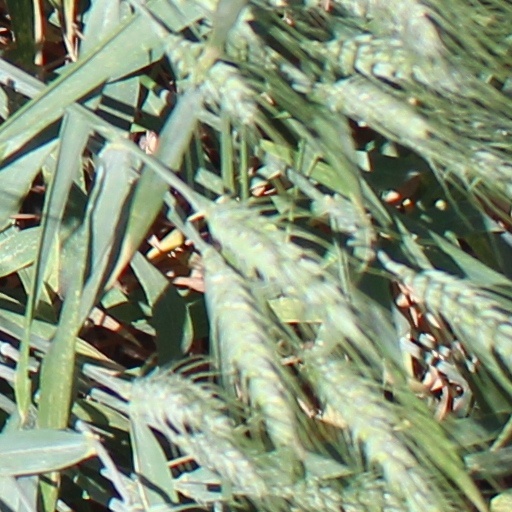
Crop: wheat